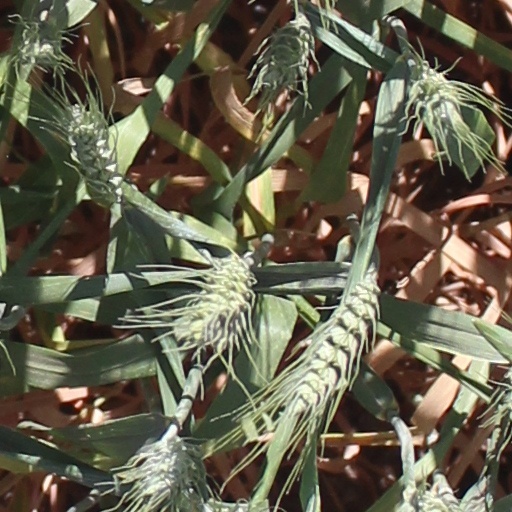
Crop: wheat